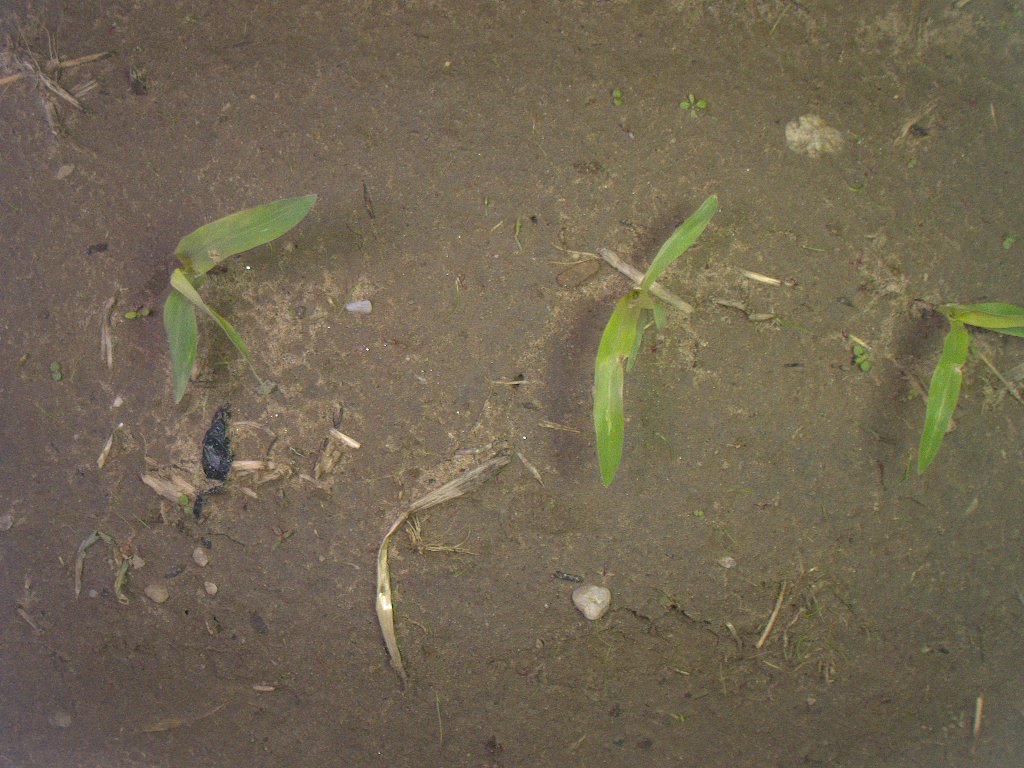
Crop: maize
Objects: maize, maize, maize, stem_maize, stem_maize, stem_maize